Trypanosoma tungarae

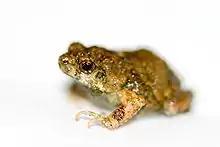
The túngara frog host

The primary host is the túngara frog ("Engystomops pustulosus"), which inhabits southern Mexico, northern South America and Trinidad and Tobago. Transmission occurs during the mating season when the males come together in groups during the rainy season at pools of water where they all produce a mating call. Female "Corethrella" midges, the putative vectors, use this as a cue to locate the male túngura frogs. A calling male túngura attracts on average 142 midges (up to 511 midges) every 30 minutes. The midges are thought to then transmit "T. tungarae" to the male. Seven different "Corethrella" midges have been observed biting the male túngara frogs, and which serves as the vector is not known. The location of the parasite in the midge is also unknown.